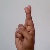
The image shows a hand gesture representing the letter 'R' in Indian Sign Language.